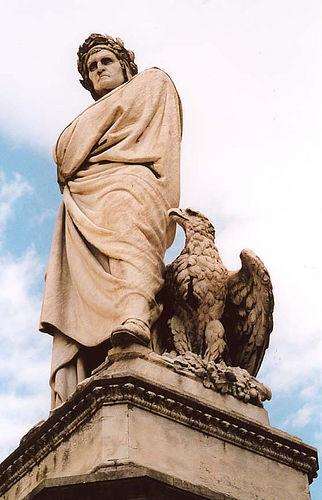
Weather: cloudy or overcast